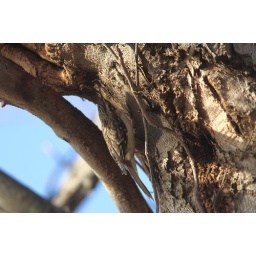
Had it not been for the movement of the brown creeper, I would have never spotted him against the tree.